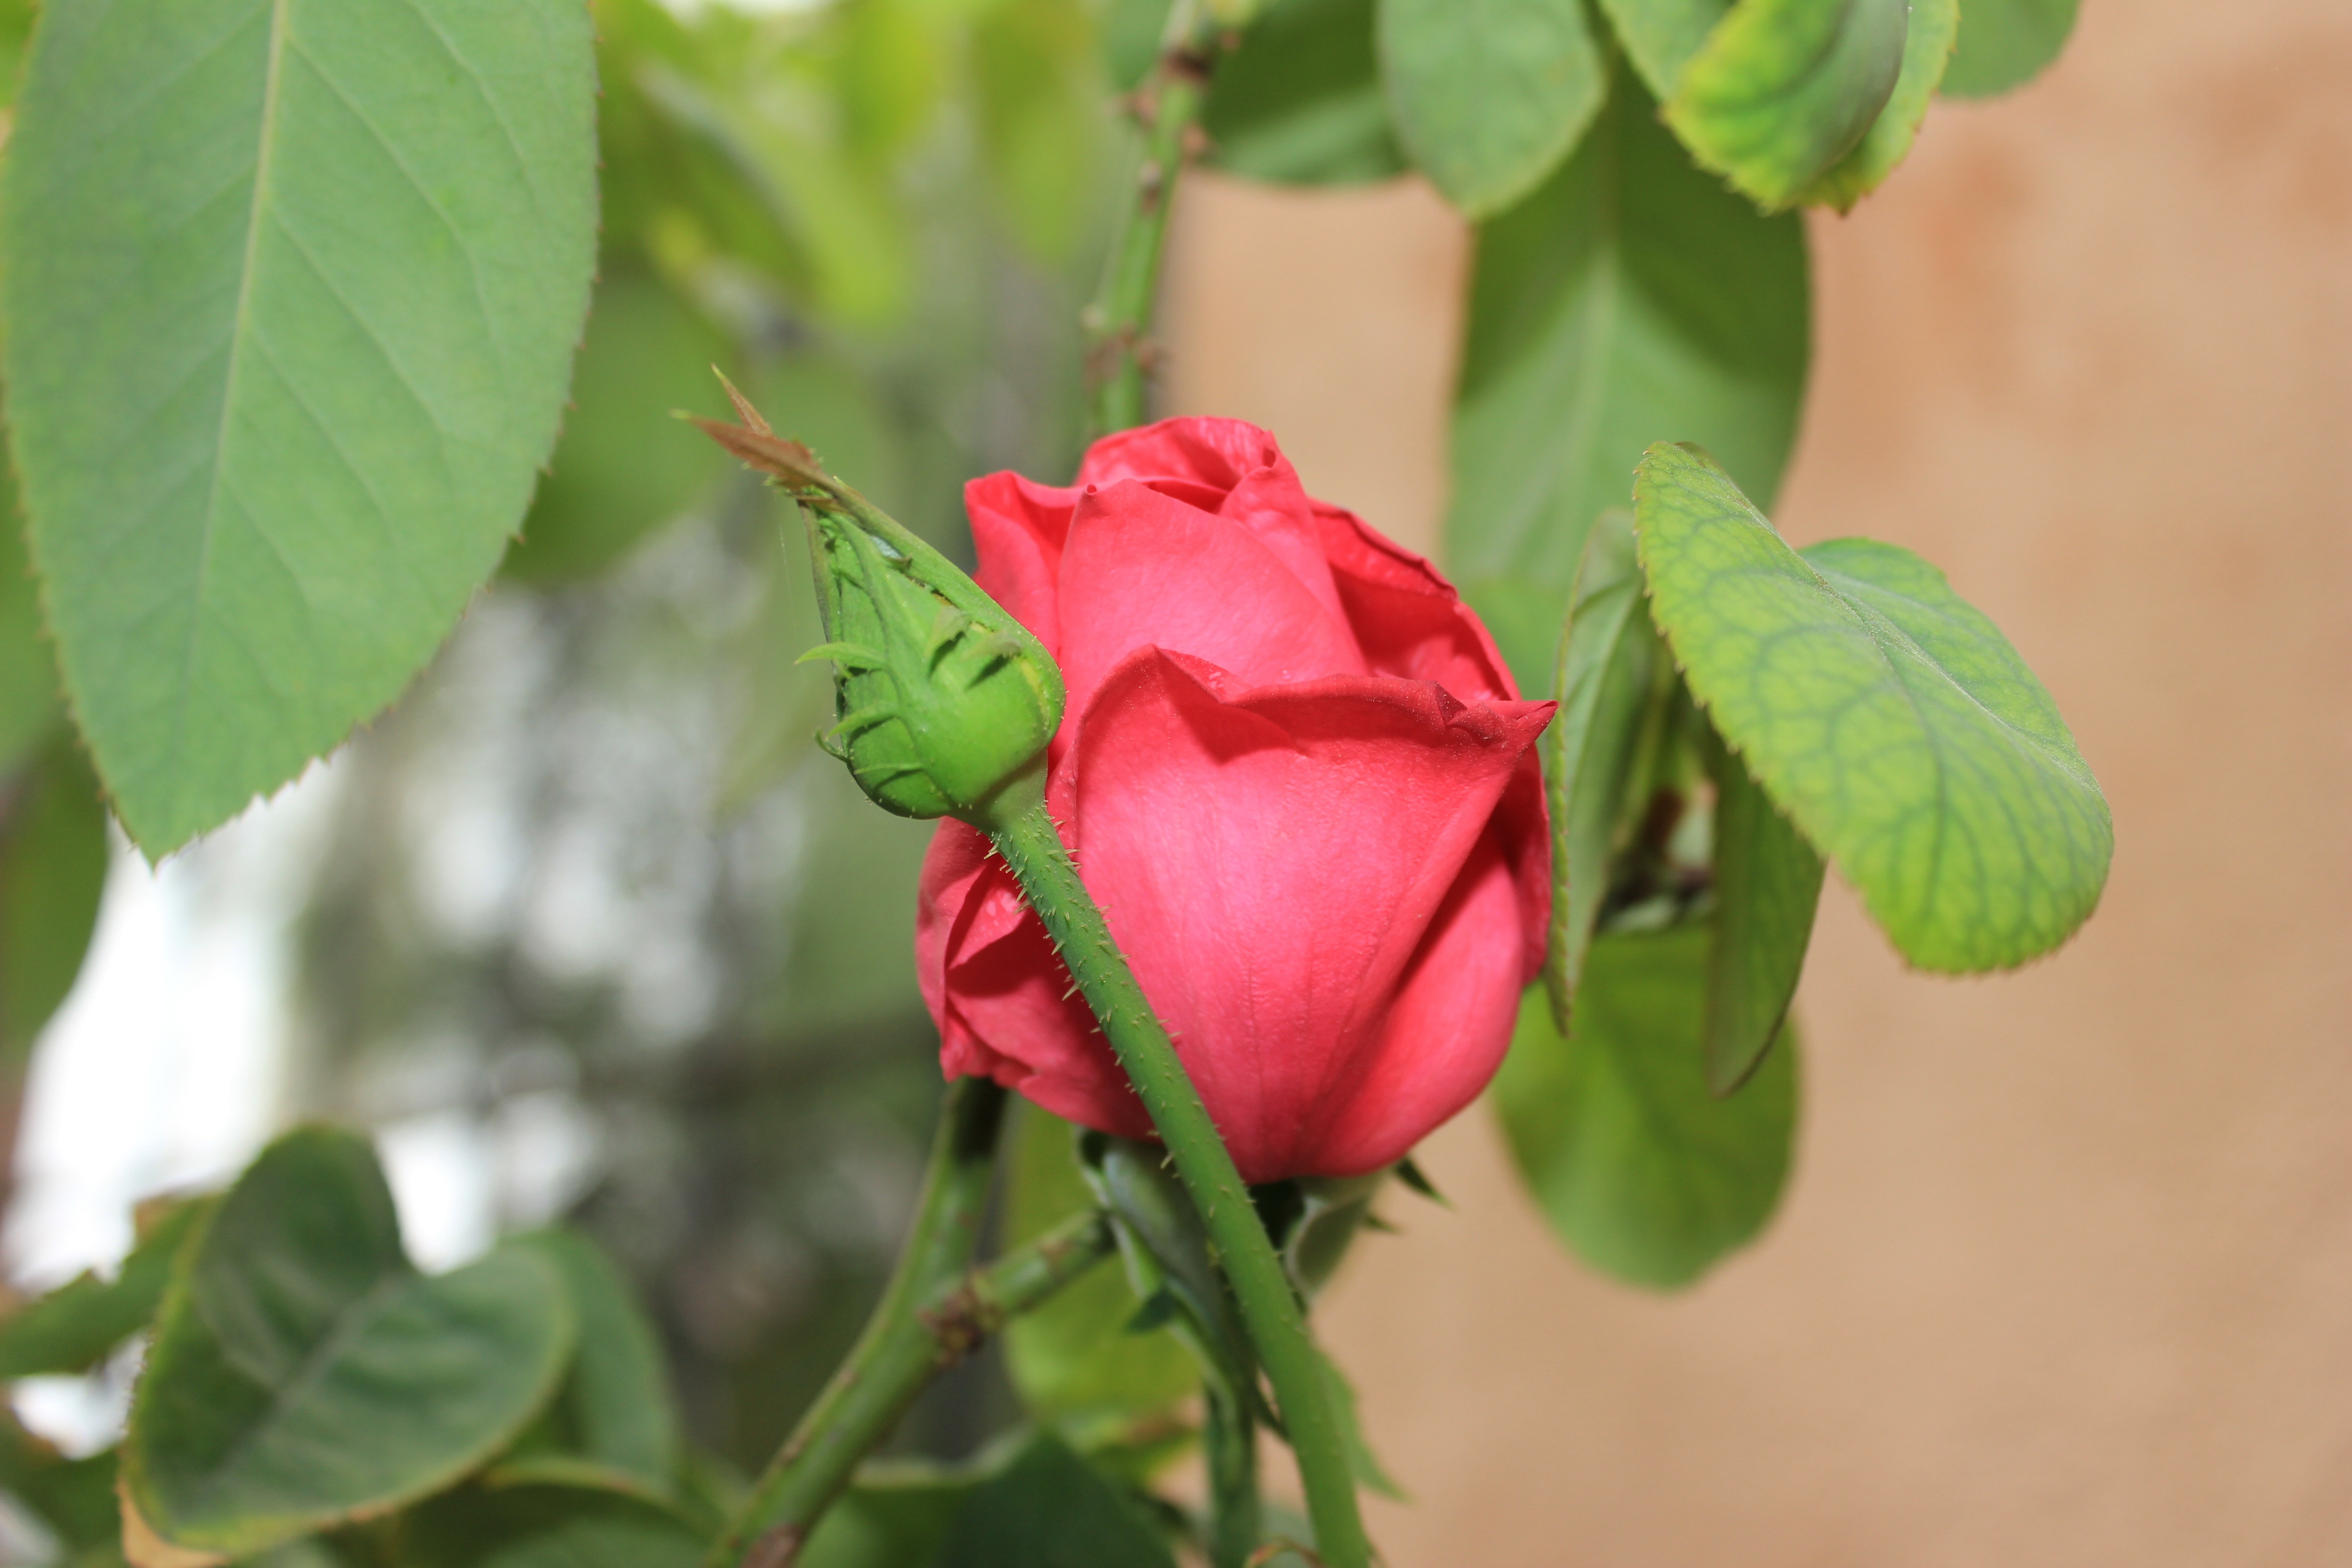
blossom, plant, leaf, flower, petal, rose, green, botany, garden, flora, leaves, pink rose, bud, macro photography, pink petals, rosebush, flowering plant, garden roses, rose family, plant stem, land plant